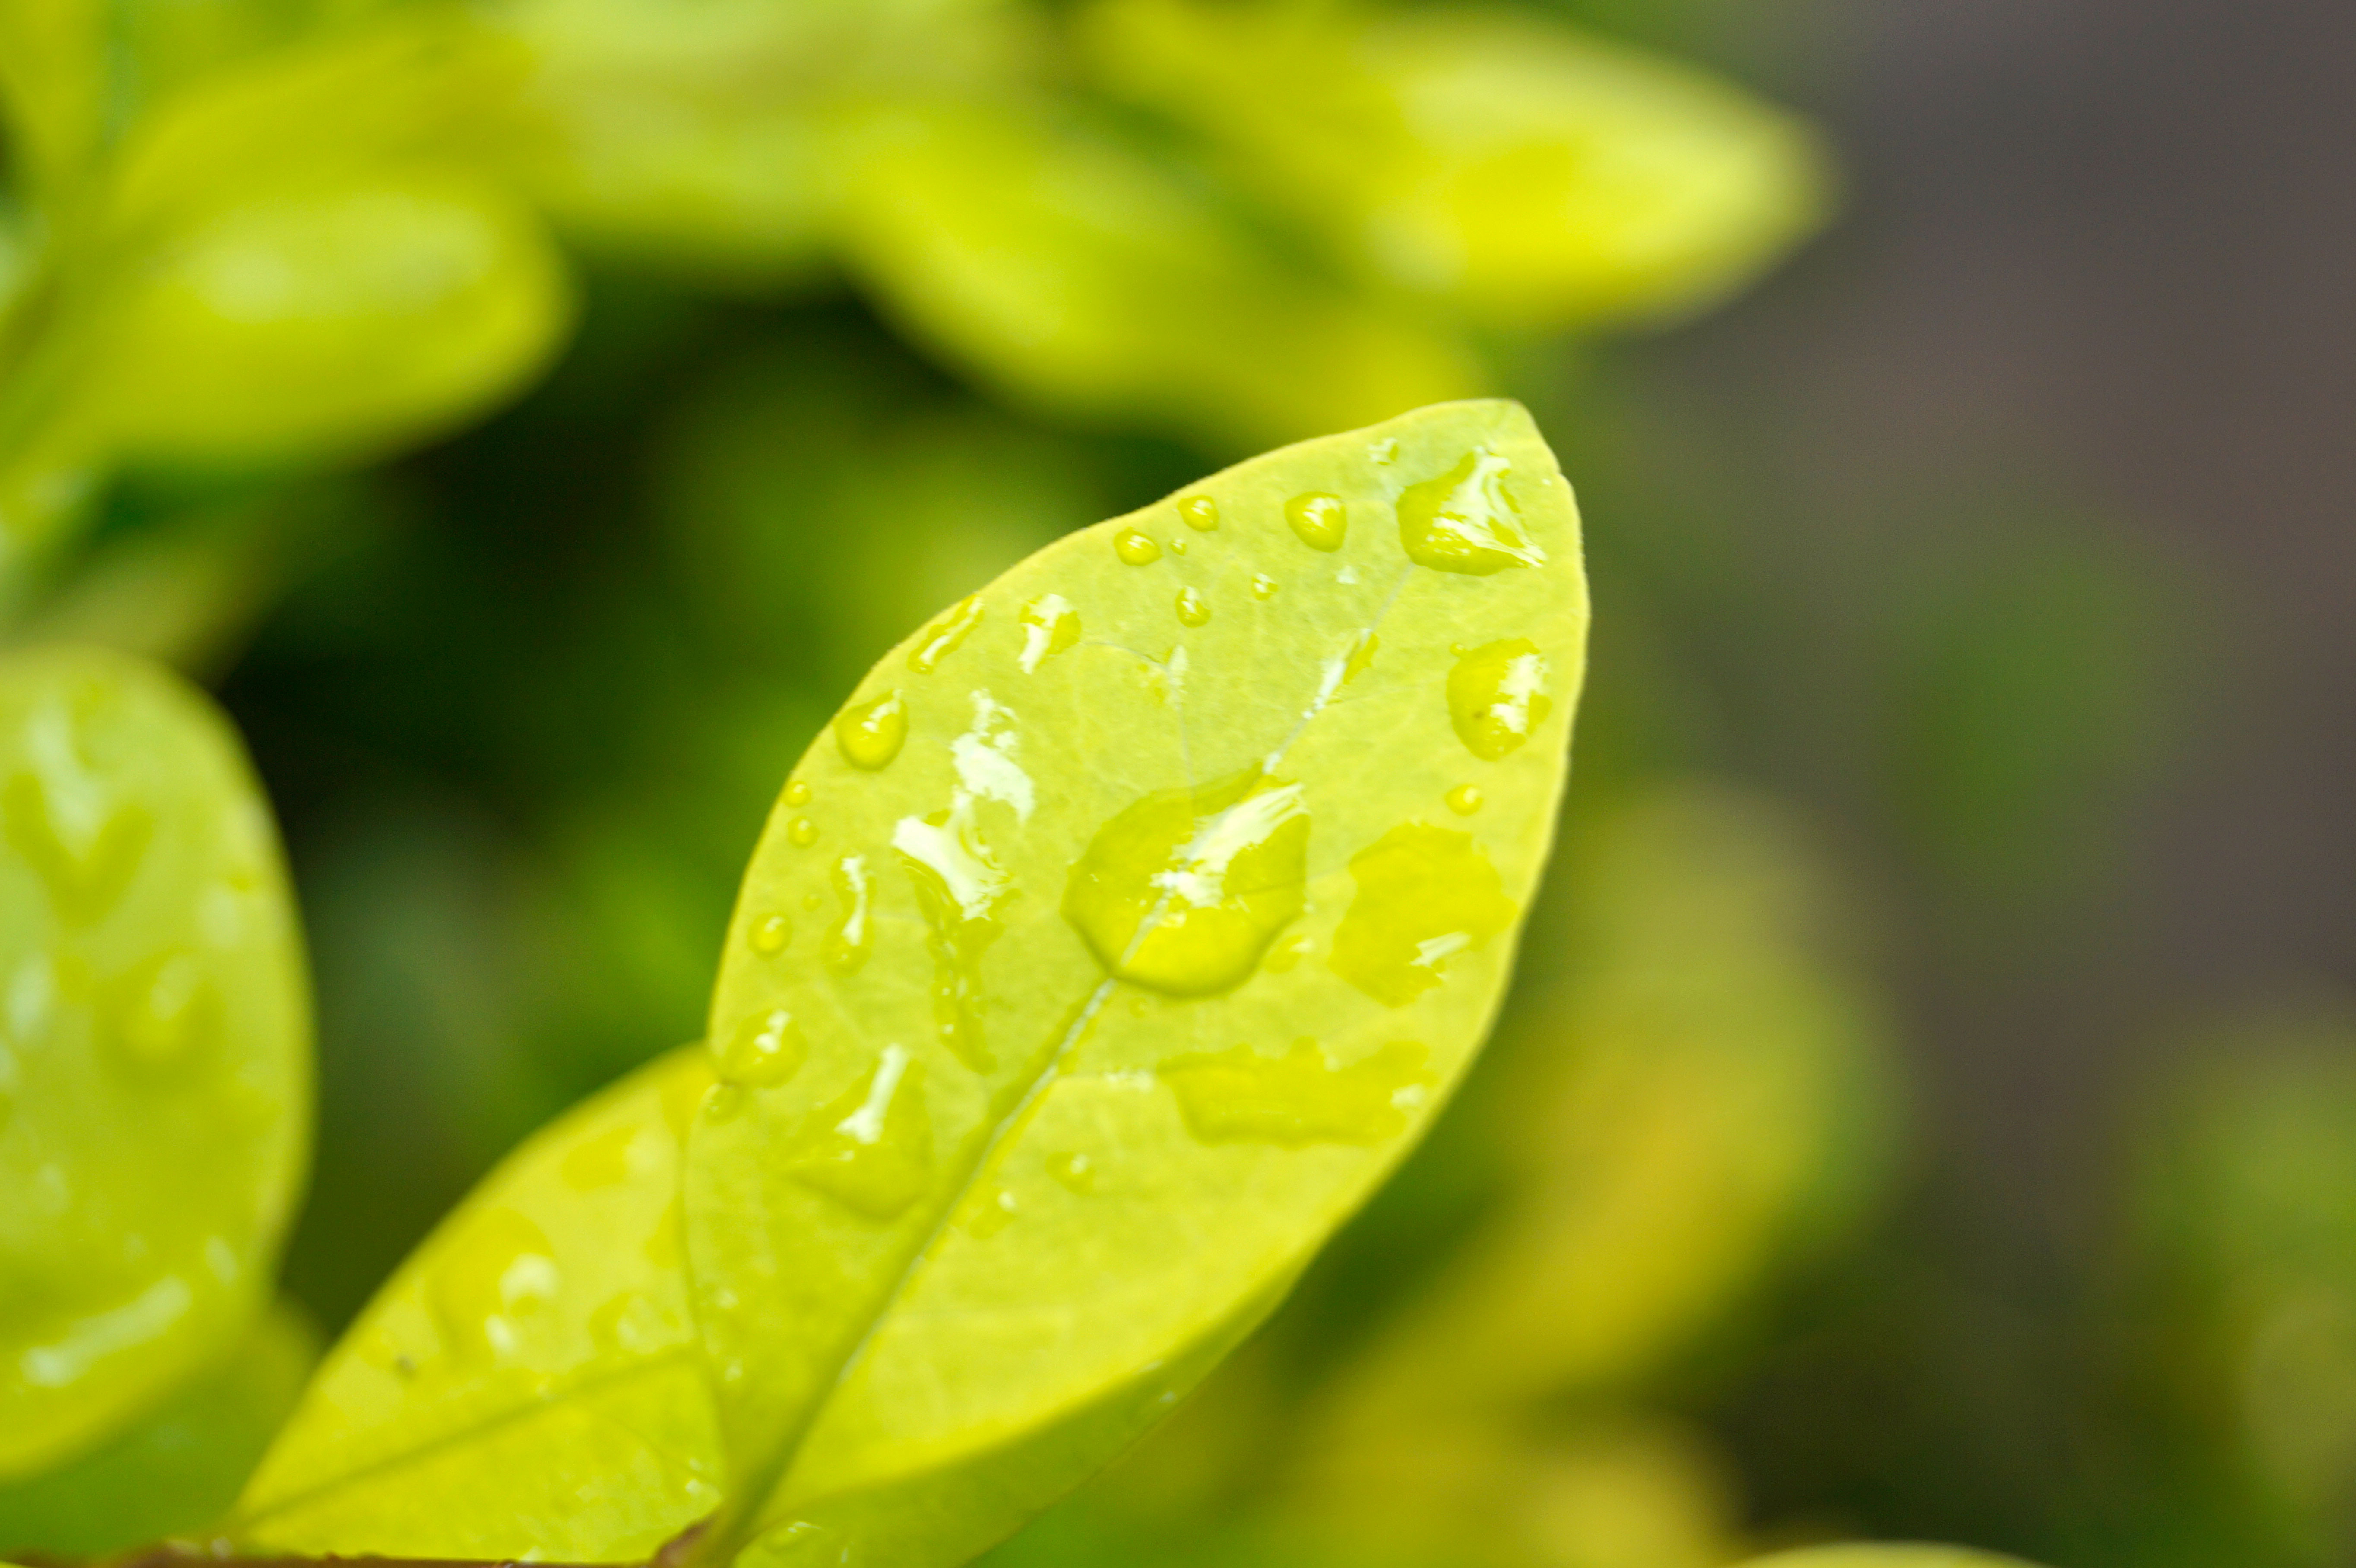
leaf, rain, green, yellow, water, summer, plant, biology, nature, liquid, fluid, terrestrial plant, petal, moisture, black hair, dew, grass, flowering plant, drop, Solvent, annual plant, macro photography, tree, precipitation, herb, drizzle, herbaceous plant, perennial plant